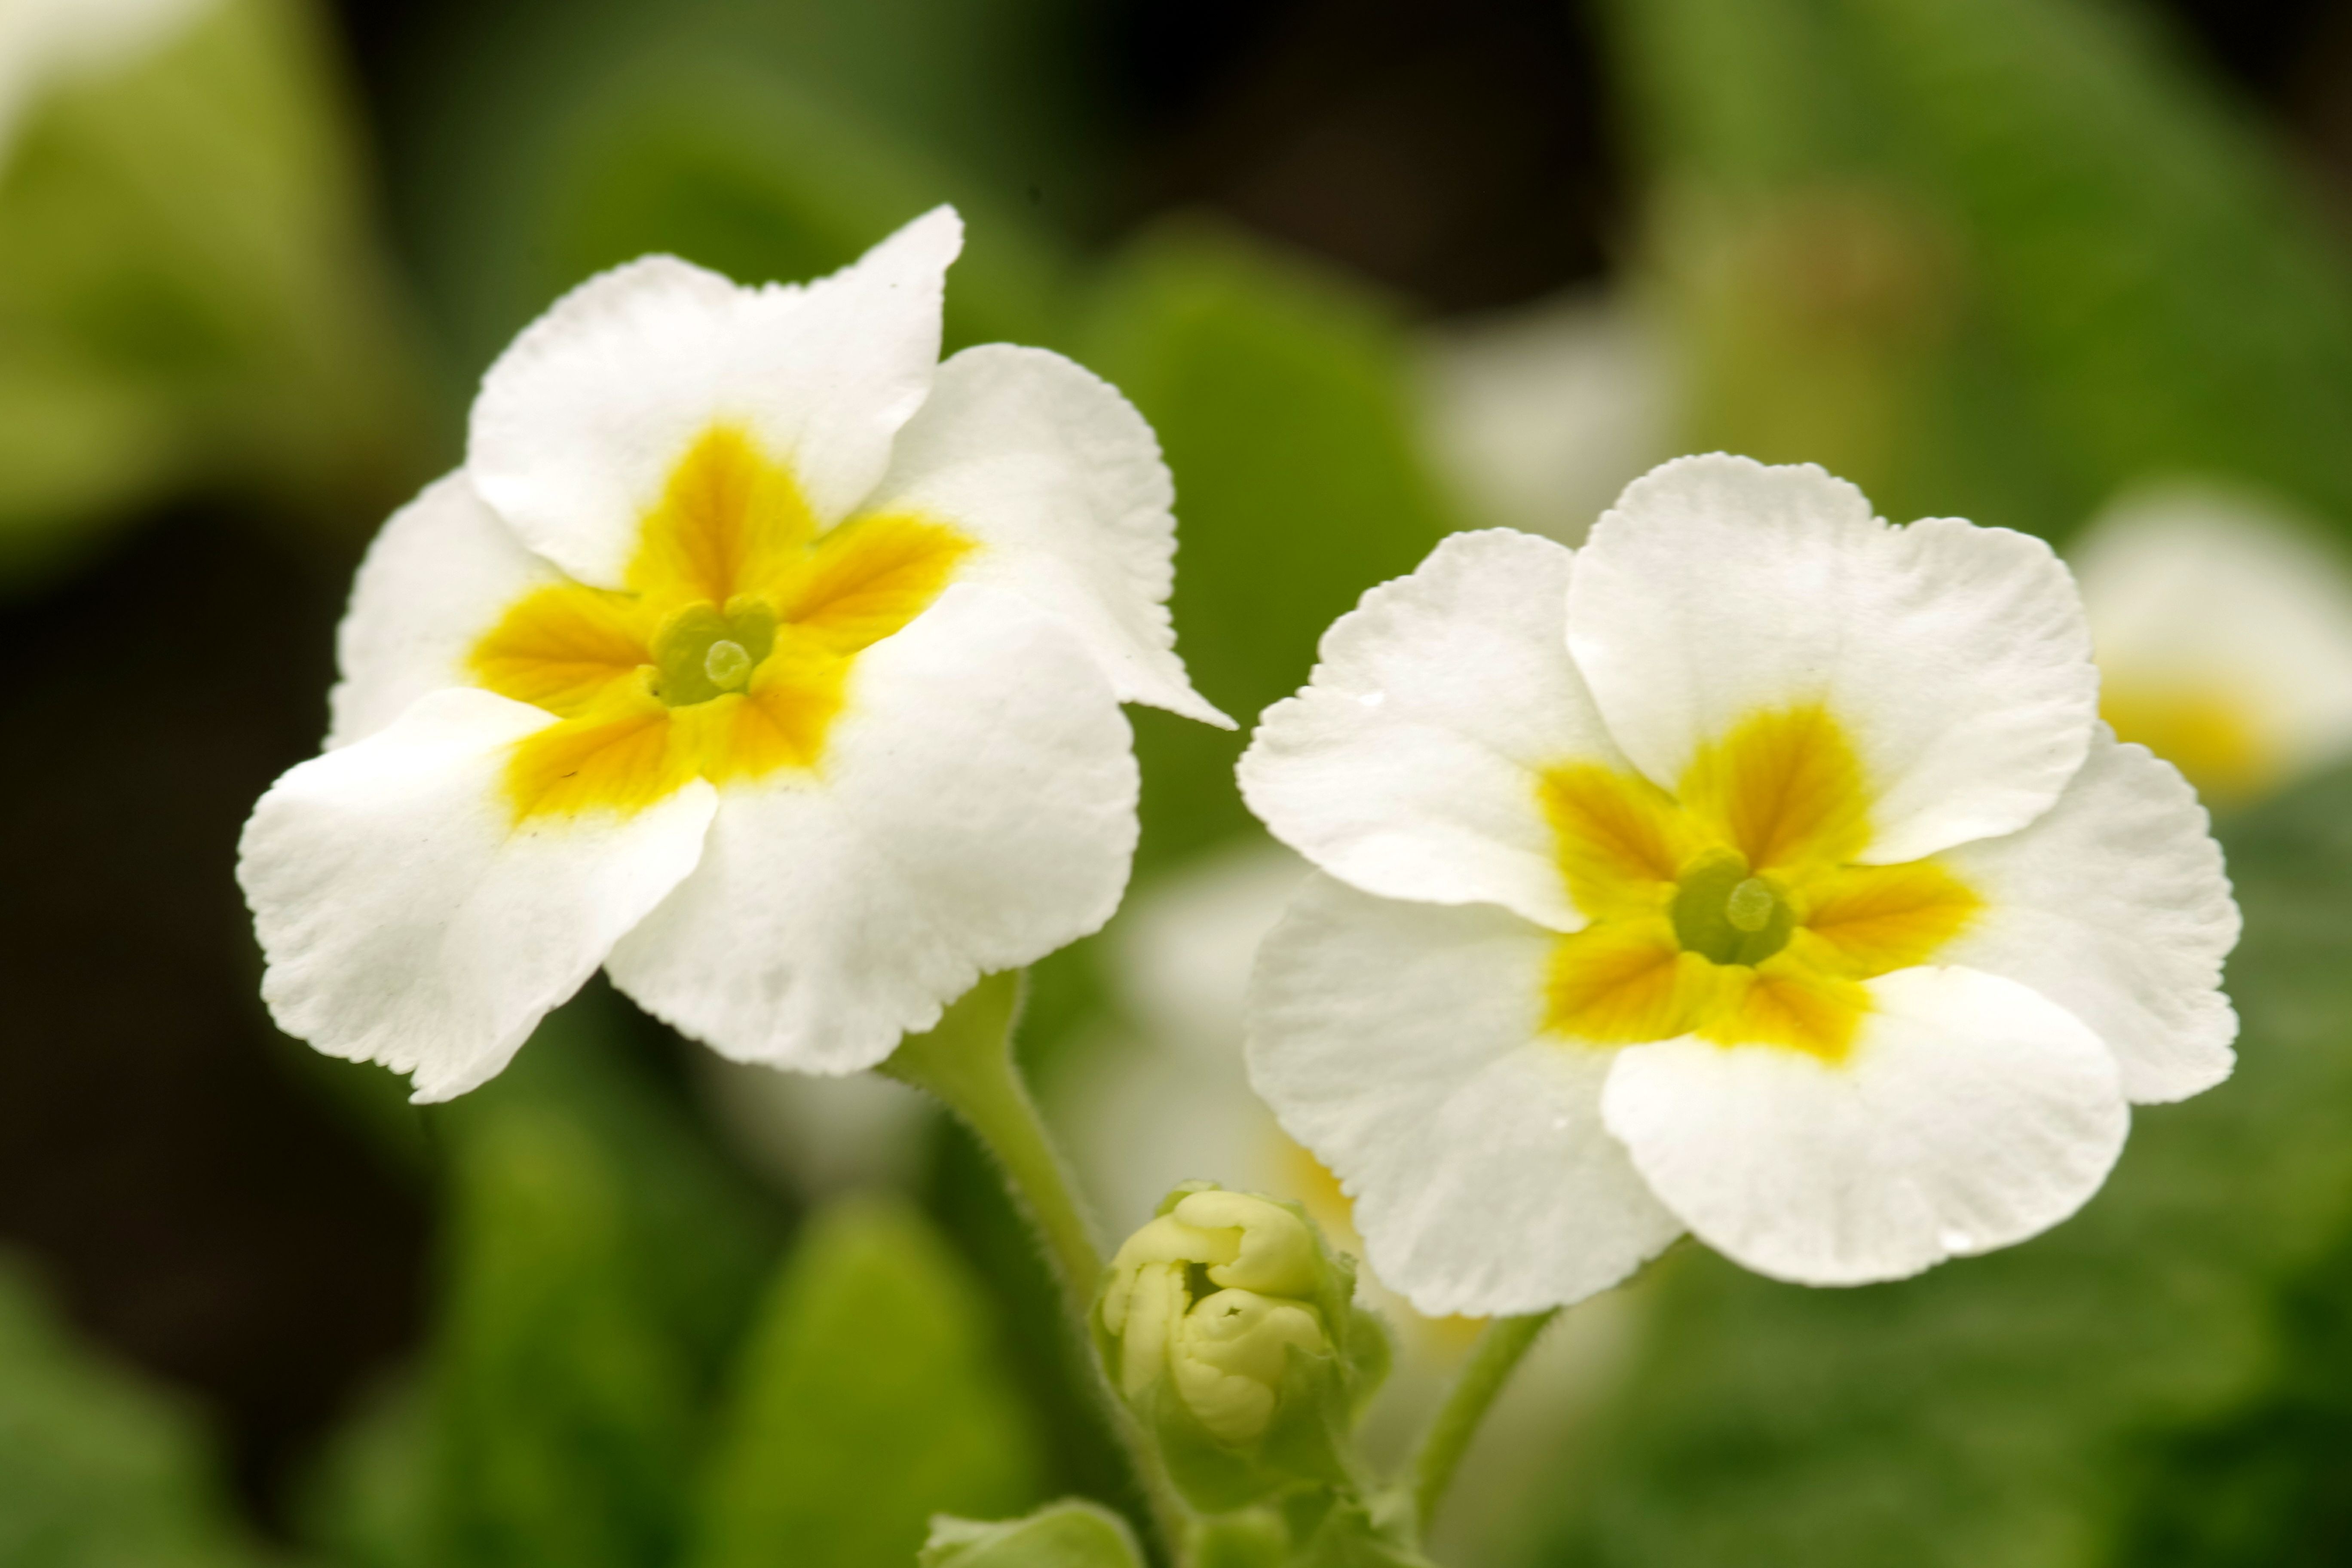
plant, white, flower, petal, spring, botany, yellow, garden, closeup, flora, wildflower, flowers, composition, flowering, primula, macro photography, garden flowers, pansy, flowering plant, the delicacy, plant stem, land plant, violet family